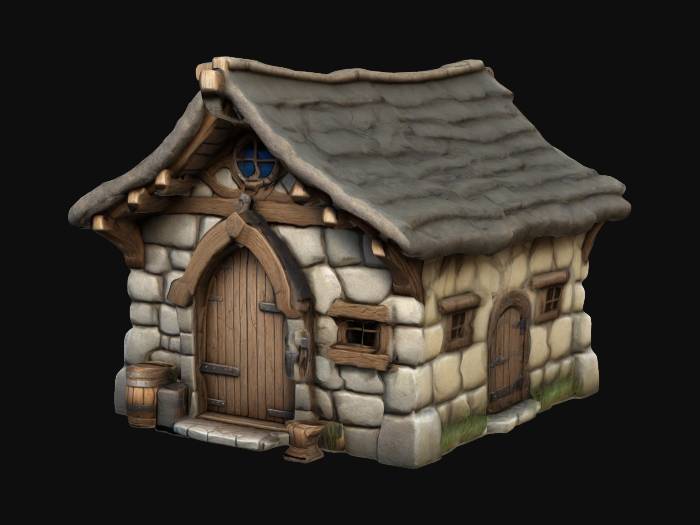
미적 점수 (1~10점): 7